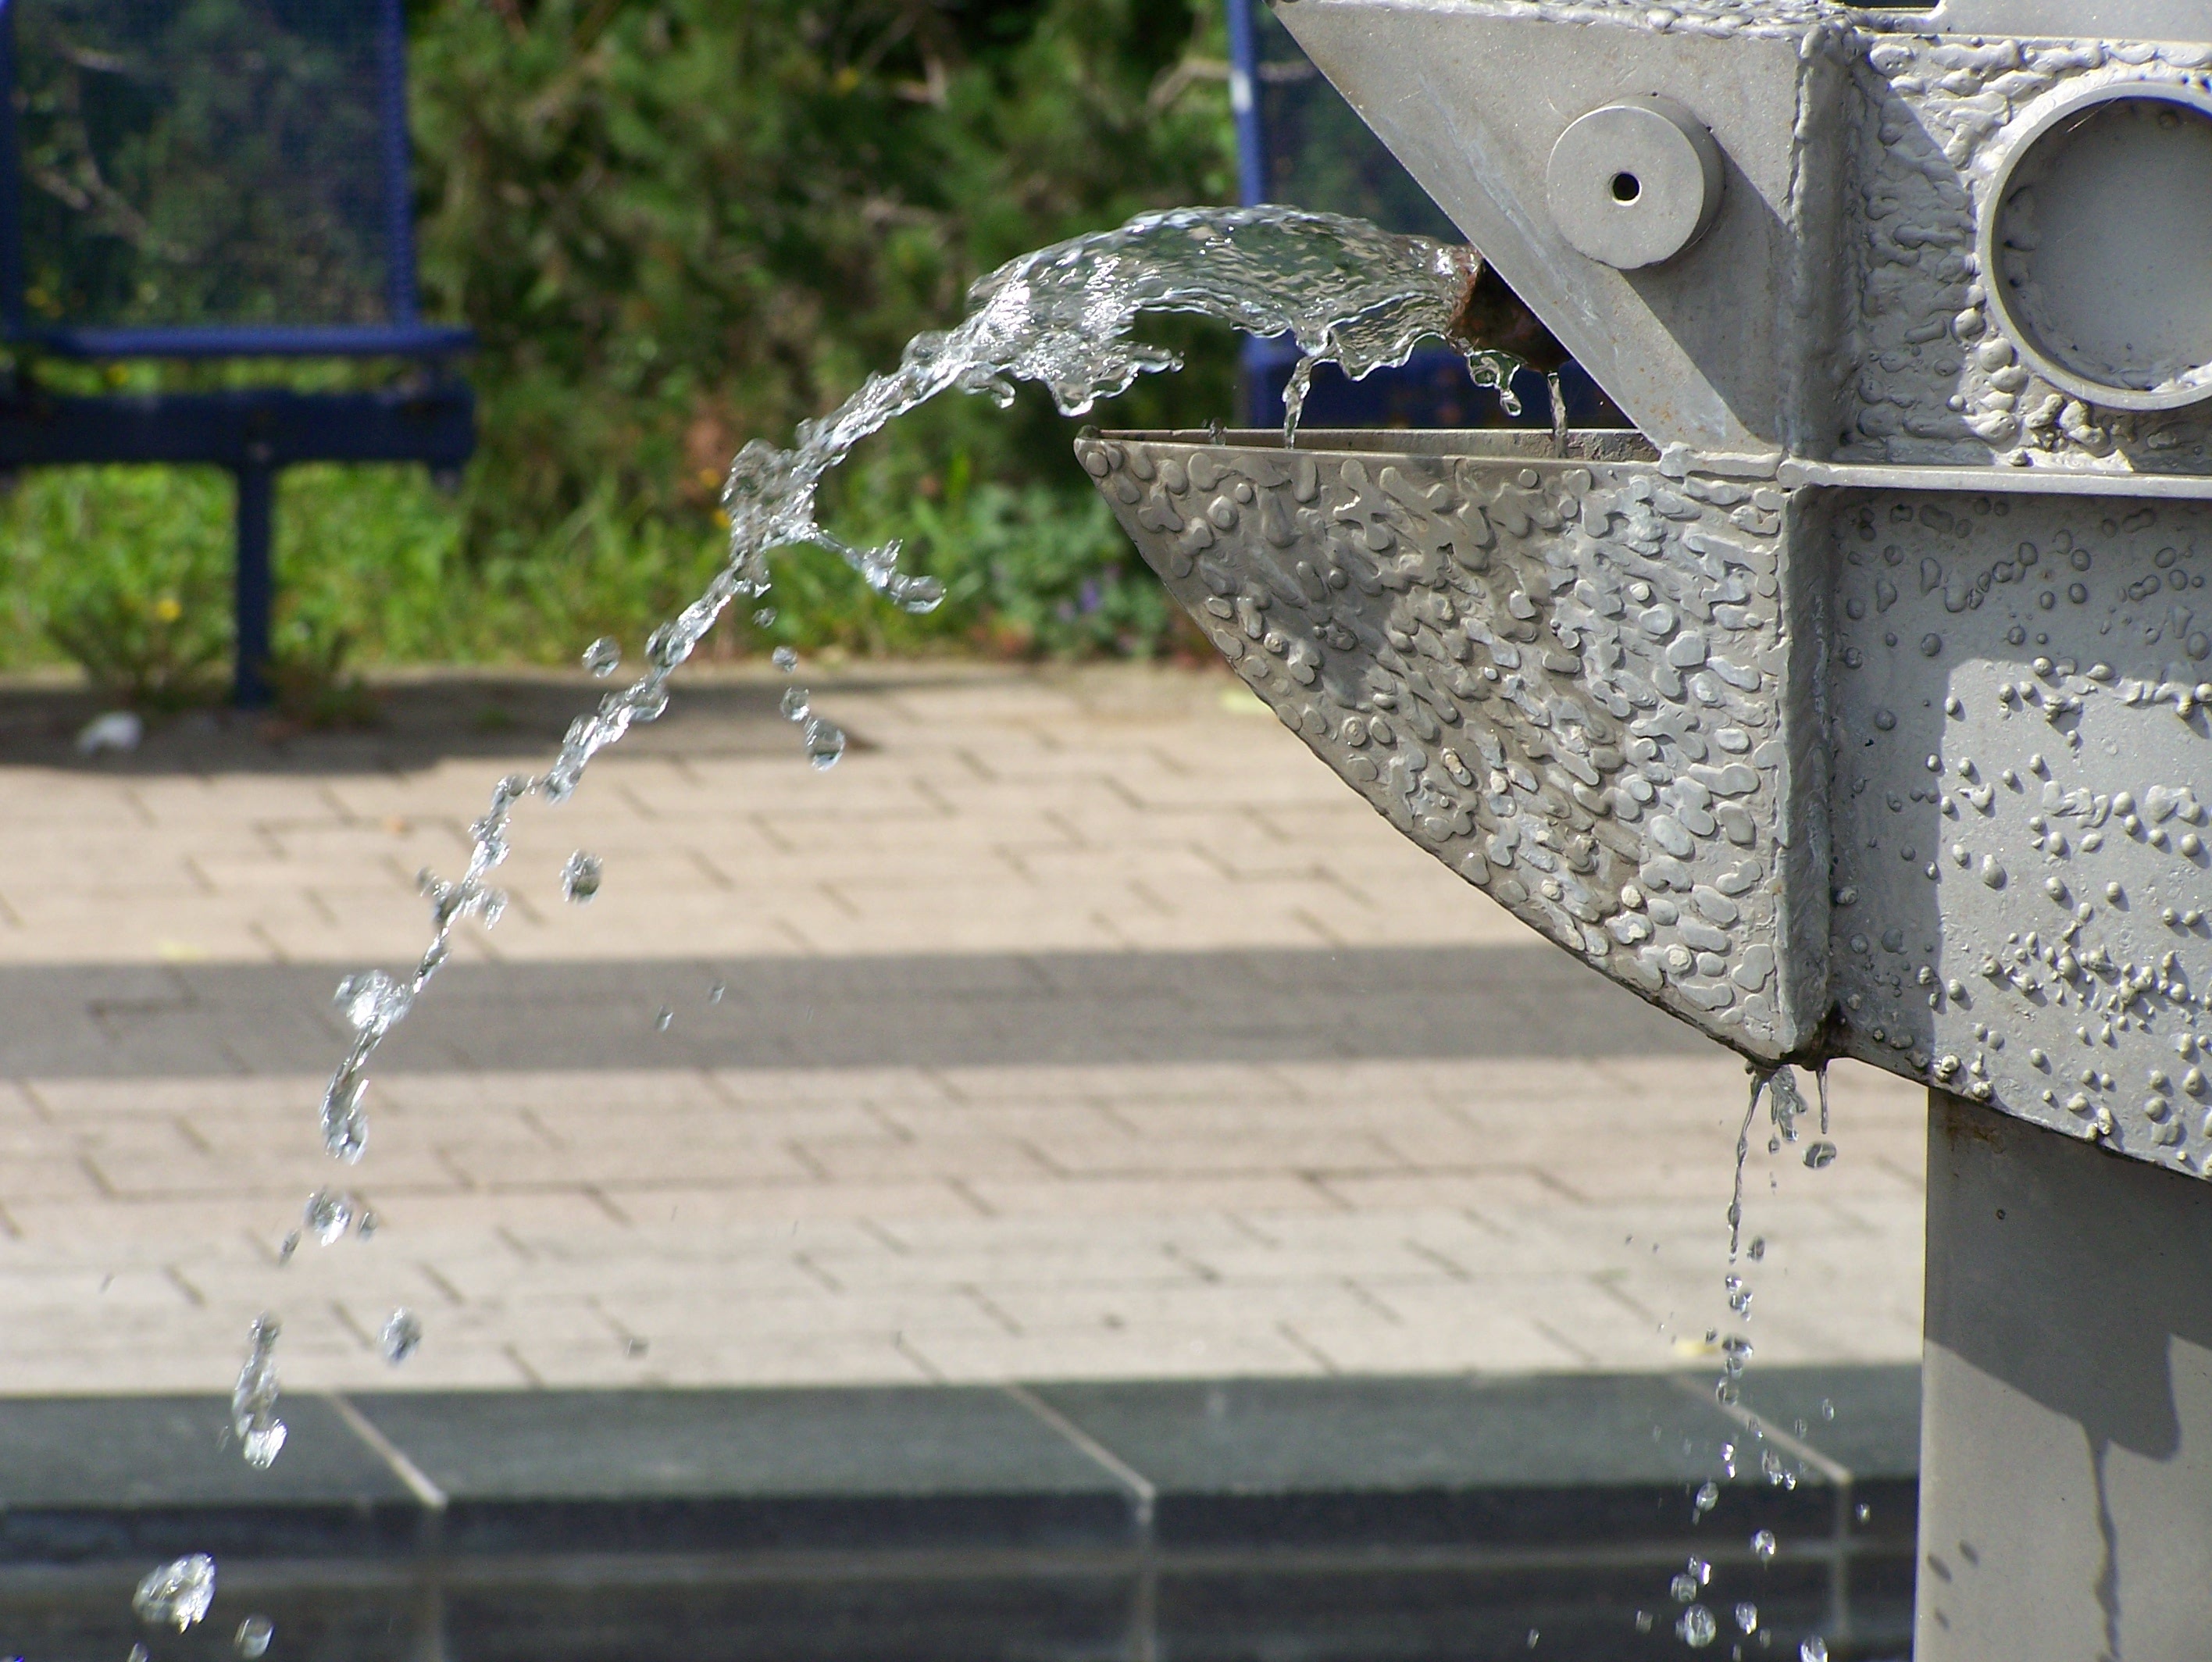
water, roof, wall, lighting, water fountain, drip, gargoyle, figure, fountain, iron, water feature, spit, water jet